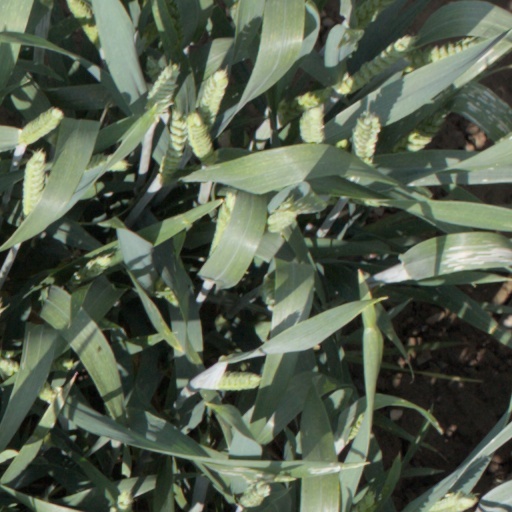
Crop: wheat